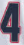
Number: 4